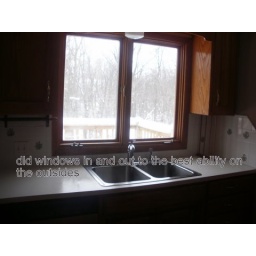
kitchen sink windows cleaned in and out